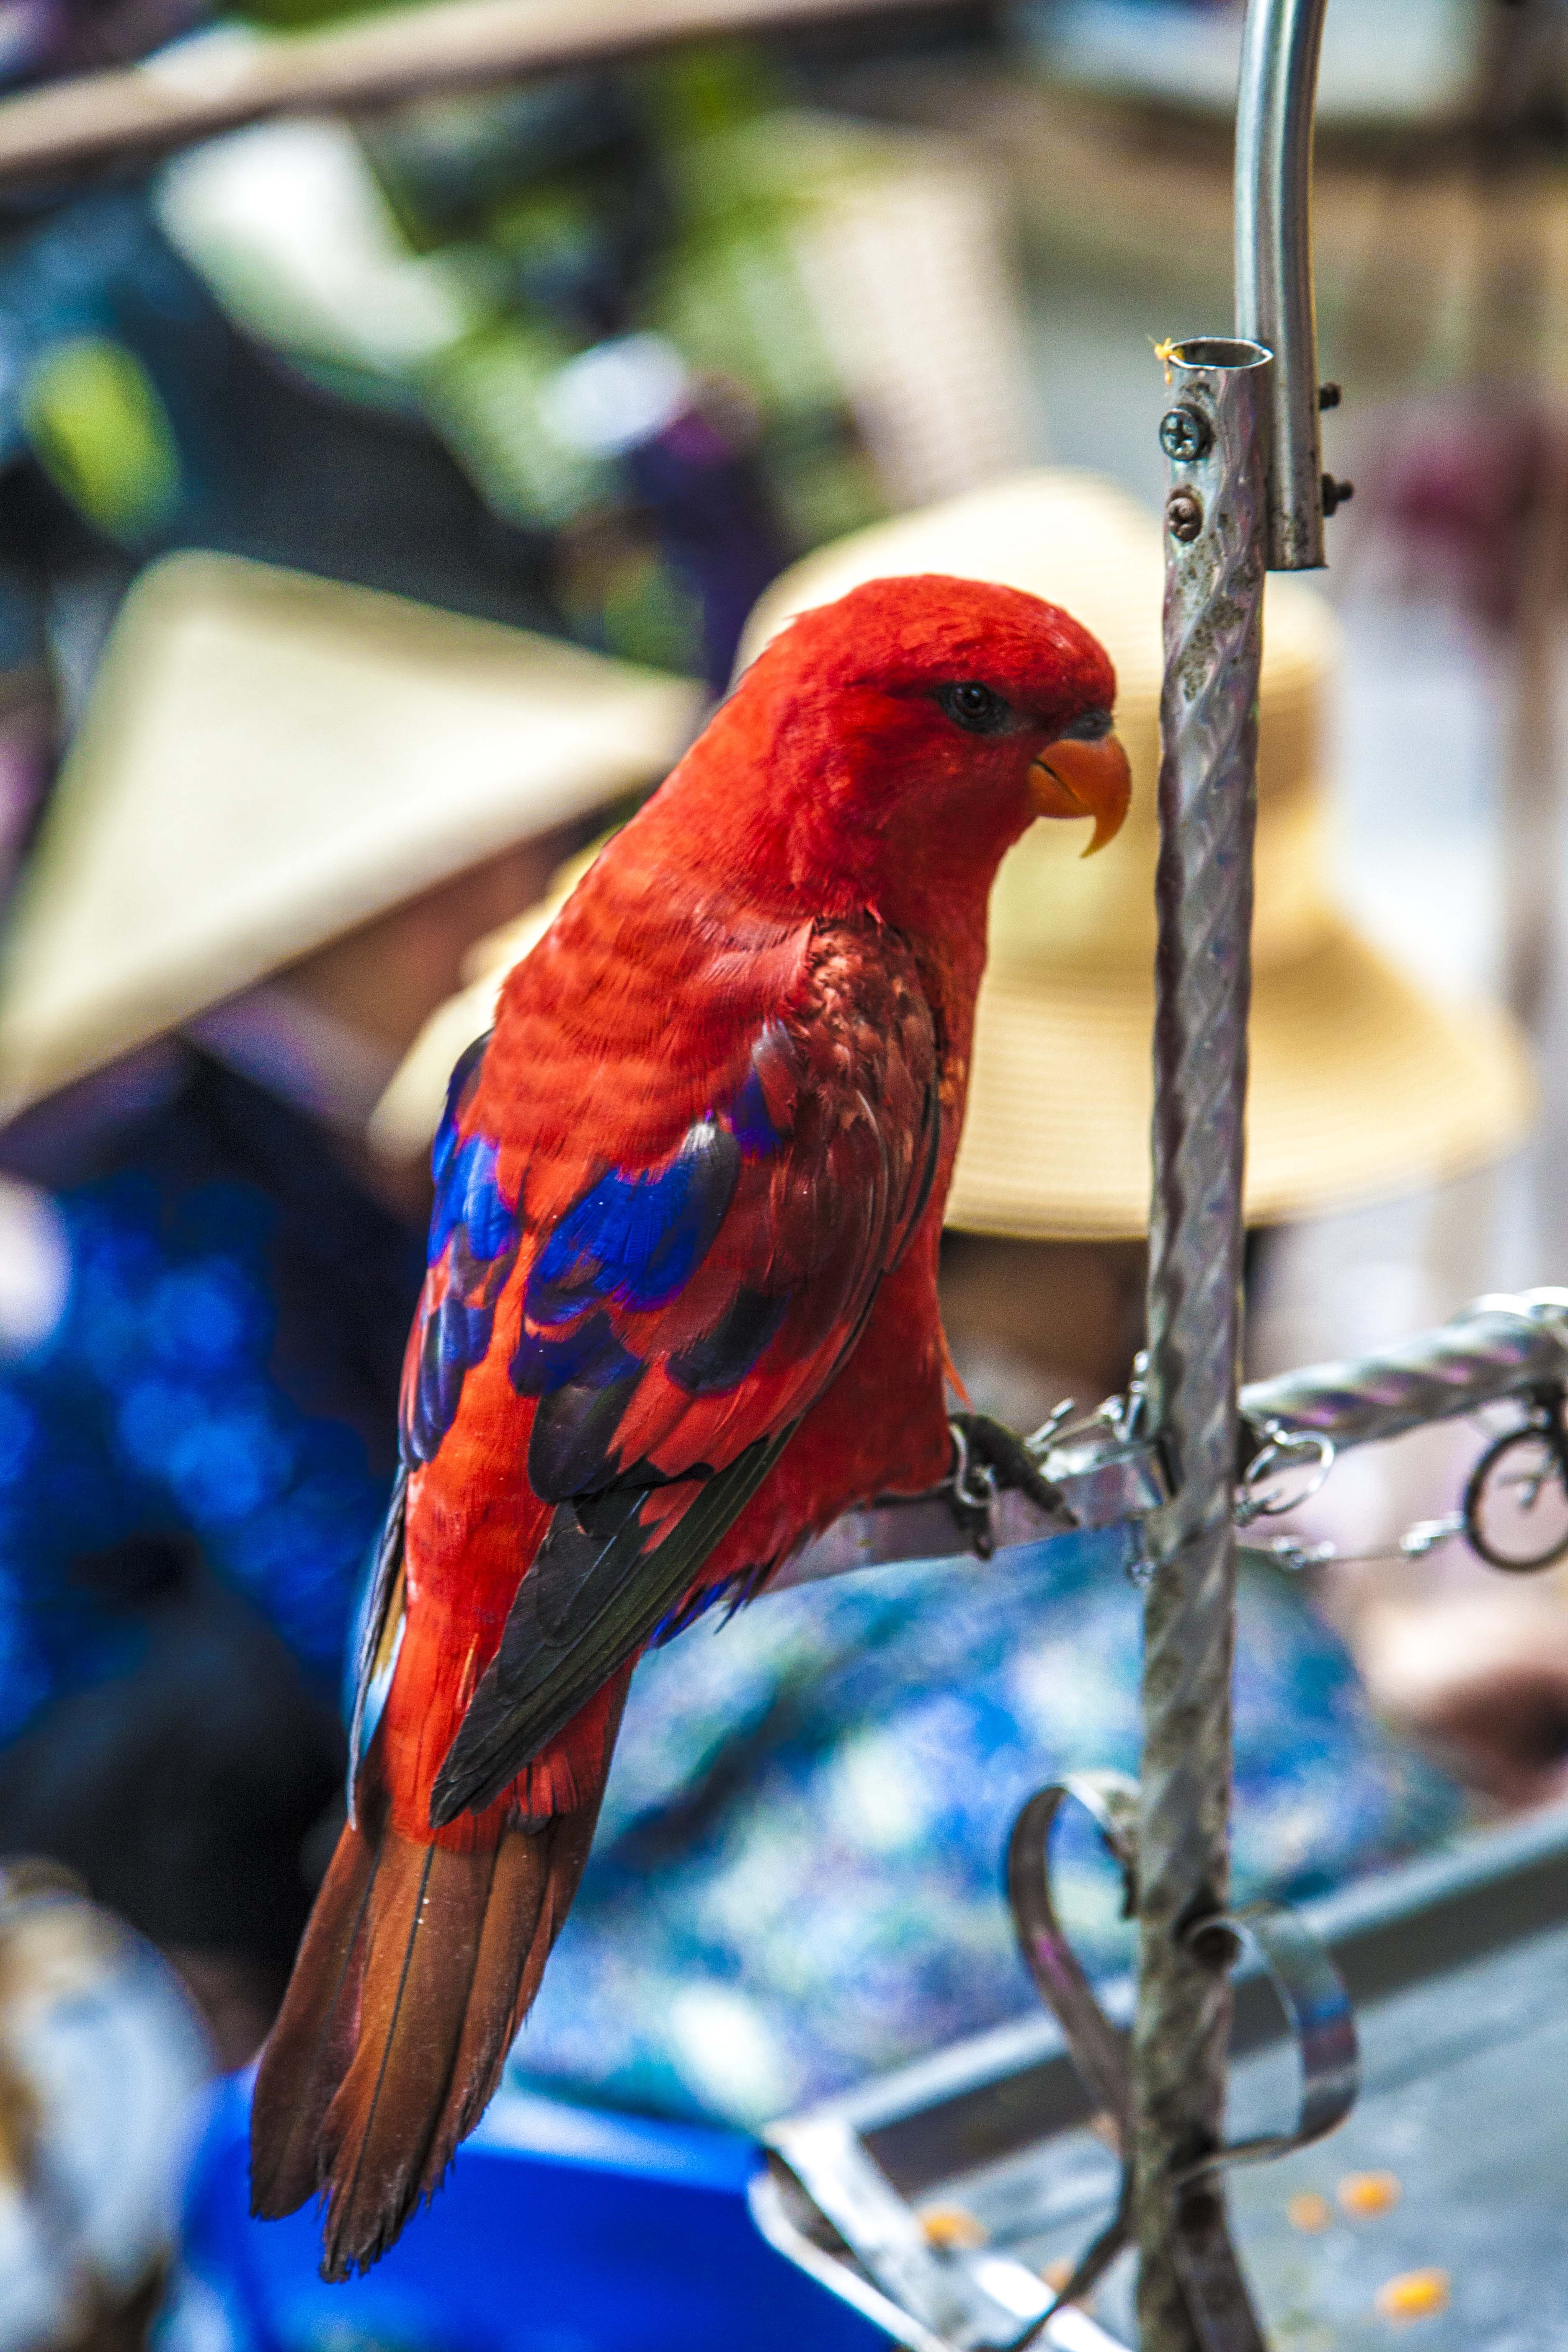
branch, bird, travel, red, beak, fauna, macaw, viet nam, vertebrate, parrot, finch, perching bird